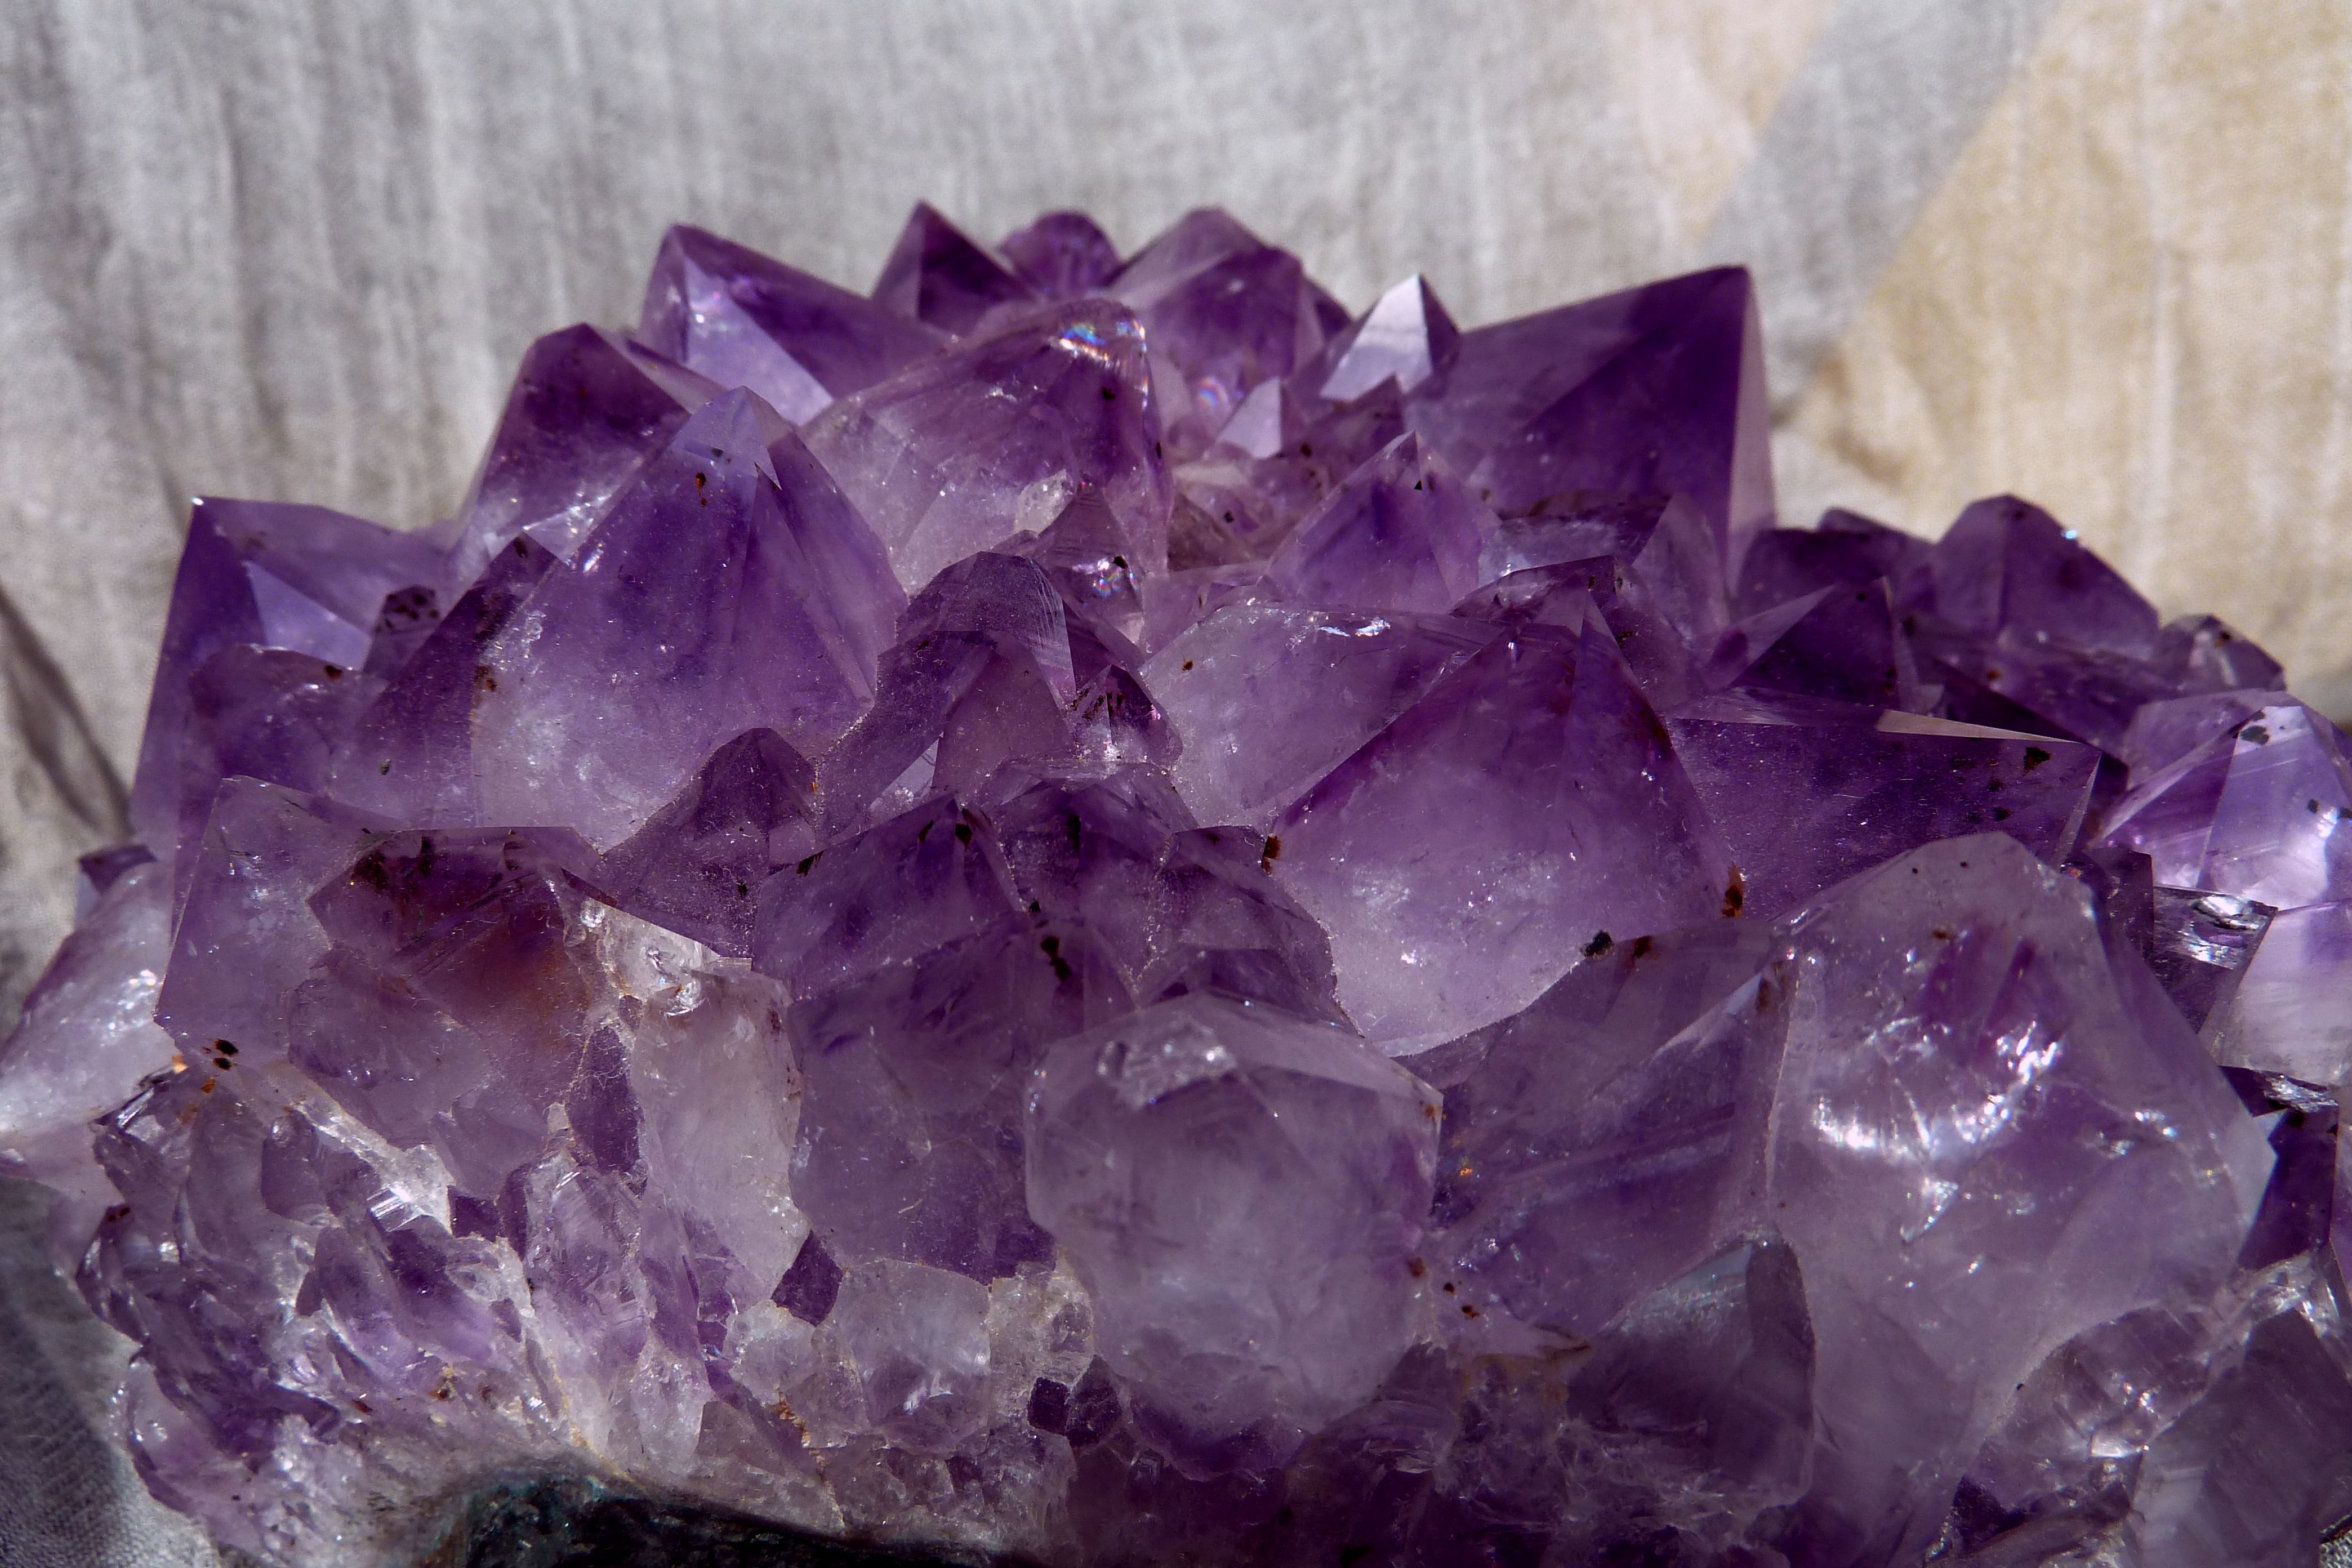
nature, purple, petal, stone, decoration, medicine, deco, transparent, jewellery, rocks, art, translucent, decorative, violet, bright, beauty, amethyst, gem, ore, crystal, late, bless you, shimmer, gemstone, mineral, quartz, decorate, druze, healing stone, gem top, semi precious stone, valuable, naturopathy, dark purple, partly cloudy spotty, protective stone, gem buyer, chunks of precious stones, crystal cave, colourless purple, grey violet, brighter cobalt blue, engraving with violet, fashion accessory